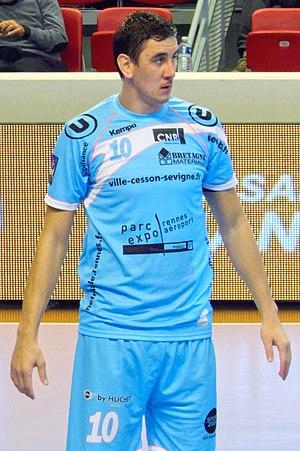
Match de championnat de LNH entre le PSG Handball et Cesson-Rennes. A Coubertin, le 24 septembre 2014.
Duško Čelica, est un joueur de handball bosnien évoluant au poste d'arrière gauche au club du RK Zagreb. Il évolue aussi au sein de l'équipe nationale de Bosnie-Herzégovine.